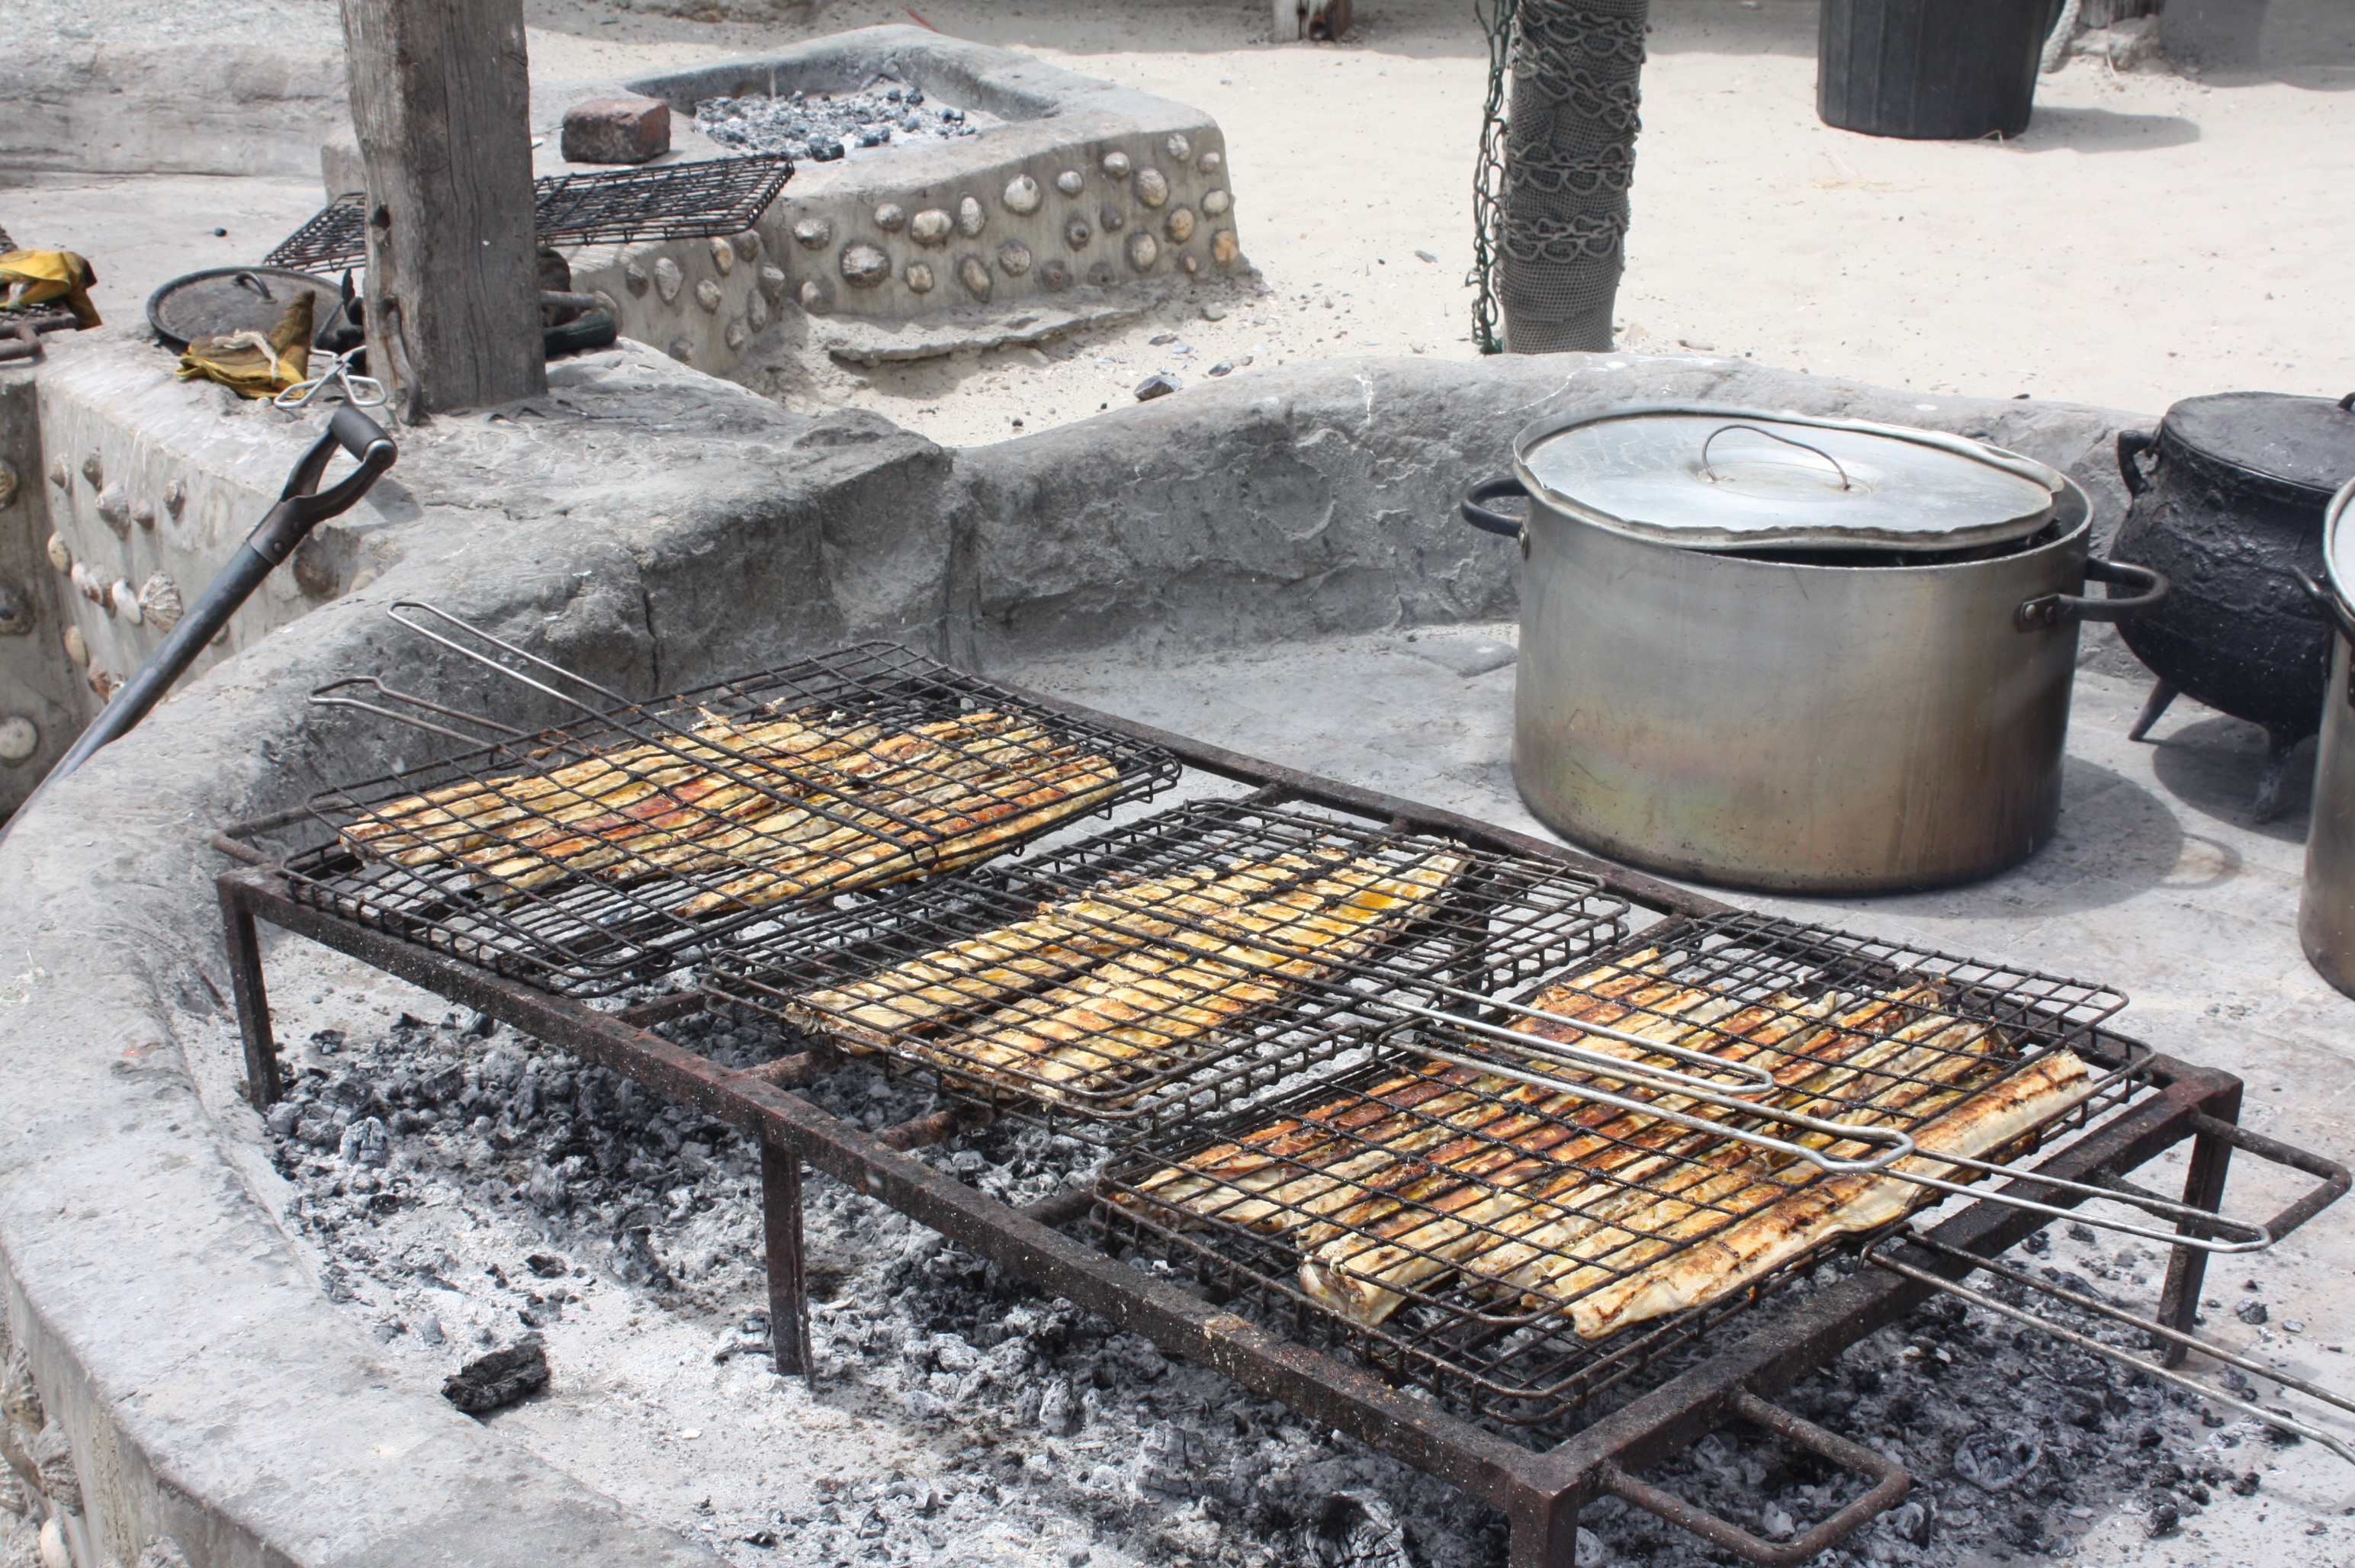
dish, meal, food, cooking, holiday, fish, meat, barbecue, cuisine, delicious, grill, grilled fish, charcoal, south africa, grilling, barbecue grill, barbecue at the beach, strandlooper, grilling fish, outdoor grill